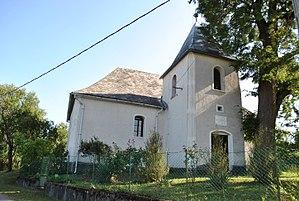
Varbóc est un village et une commune du comitat de Borsod-Abaúj-Zemplén en Hongrie.